Universal Ethiopian Students' Association

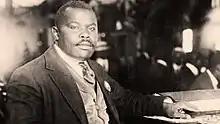
Marcus Garvey

Some of the founding members of the UESA had previously been involved in the Universal Negro Improvement Association (UNIA). Marcus Garvey, a Jamaican-born Black nationalist, Pan-Africanist, and political leader, founded the UNIA. Garvey was fuelled by his concept of “Garveyism,” which called for Africa to be a self-governing, economically independent homeland. He stressed the oppressive conditions experienced under colonial rule, such as Ethiopia under Italian occupation, and urged collective action to uplift Black people around the world.